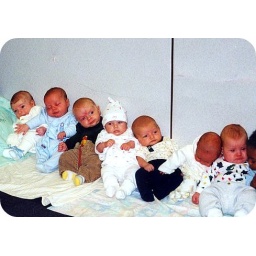
(ours is the cute one, I mean the one in the white hat)